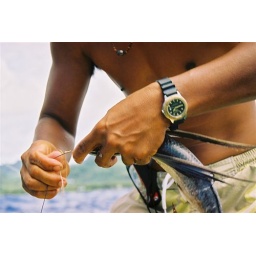
a fisher baits a game hook with flying fish over the reef at rarotonga.